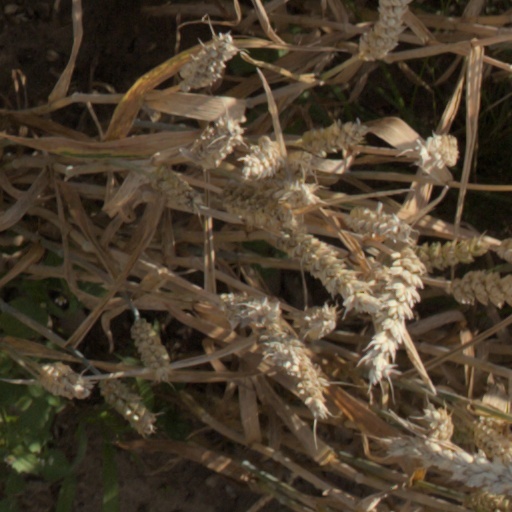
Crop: wheat